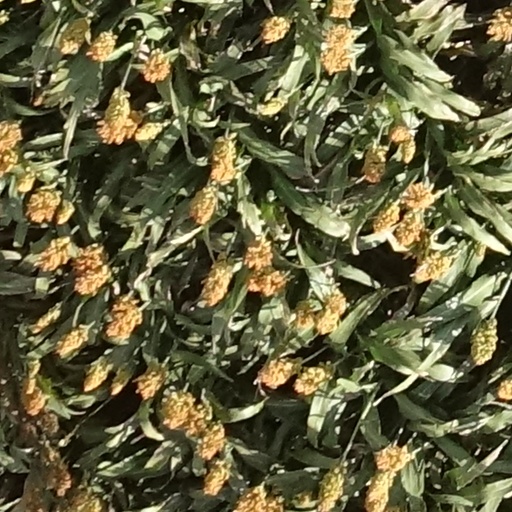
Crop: sorghum